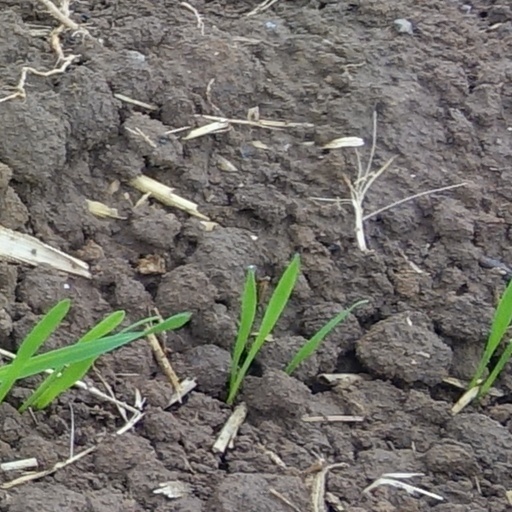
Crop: wheat